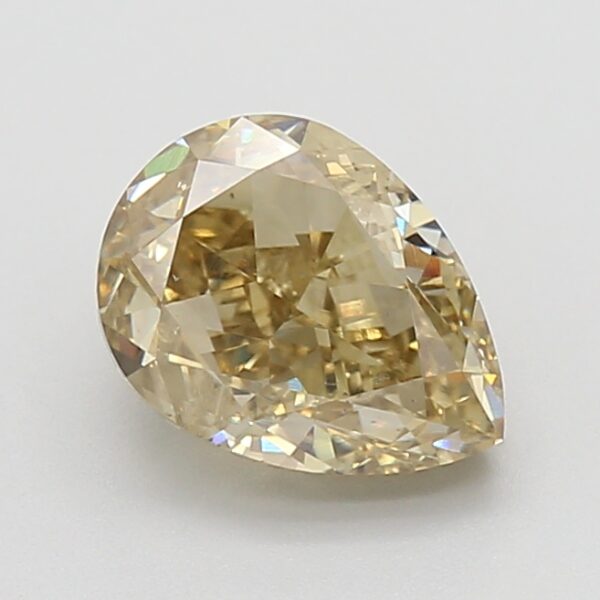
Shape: pear
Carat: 2.01
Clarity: SI1
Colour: FANCY
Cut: GD
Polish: VG
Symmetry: VG
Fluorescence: F
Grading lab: GIA
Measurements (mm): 8.63 x 6.37 x 4.61